Sambhavami Yuge Yuge (2006 film)

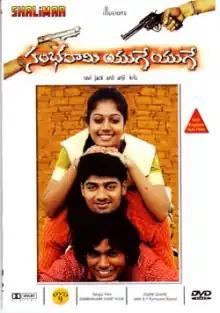
DVD cover

Sambhavami Yuge Yuge is a 2006 Indian Telugu-language action drama film directed by Ravi Varma and starring newcomers Anji, Koutilya, Raj, Srijana, Neeraja and Jack. The film is a remake of the Brazilian film "City of God" (2002; which is an adaptation of the 1997 Paulo Lins novel "City of God"). This was Naveen Chandra's first film.